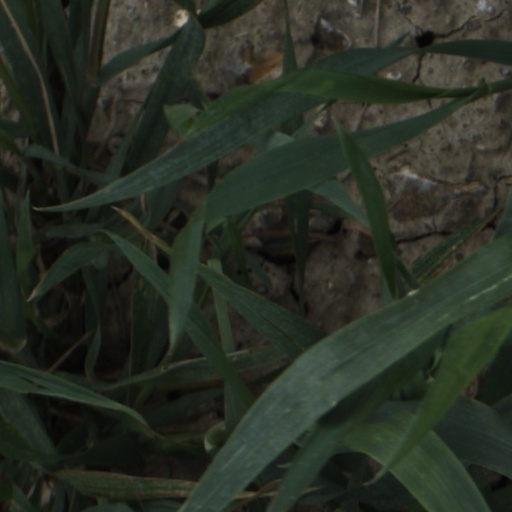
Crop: wheat